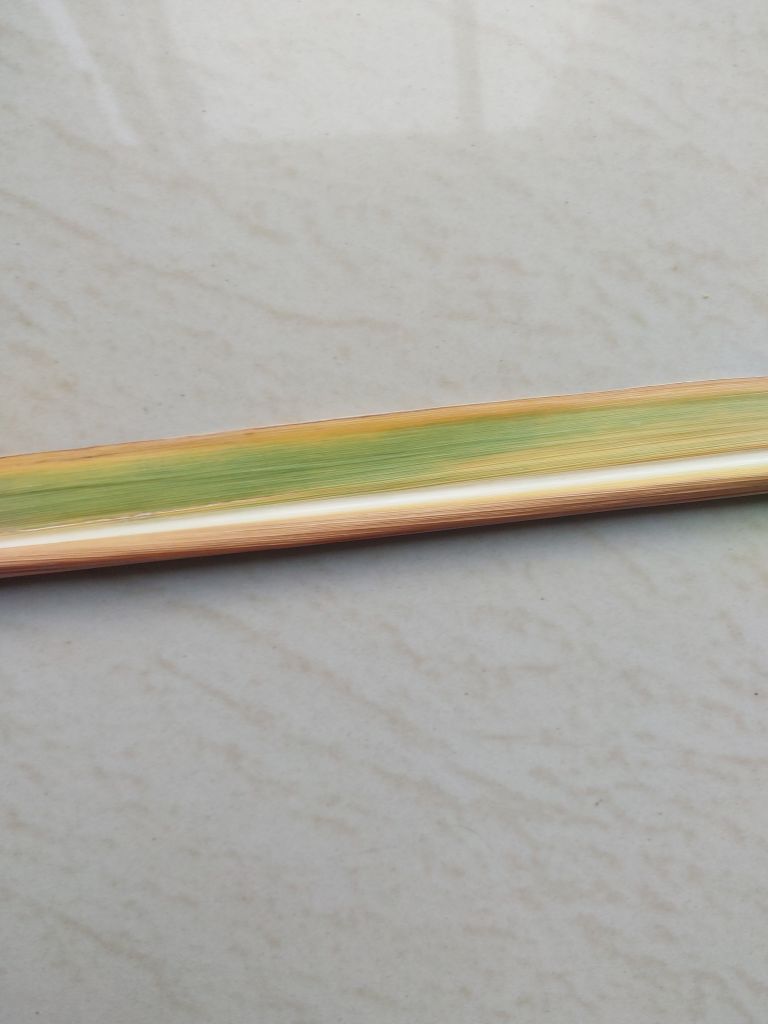
Label: Yellow Leaf